Toonzai

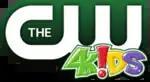
The CW4Kids logo used exclusively from May 24, 2008 to August 7, 2010. The logo was still being used as a sub-brand to the "Toonzai" name until August 18, 2012

At the time of the block's launch, 4Kids also programmed the competing 4Kids TV block for Fox, until that network canceled its time leasing agreement with 4KidsTV on December 27, 2008, due to a dispute between Fox and 4Kids involving 4Kids' failure to pay the network for its time lease, and the network's inability to maintain guaranteed clearances for the block, due to difficulties getting Fox affiliates and stations that would be used as default carriers of the block in markets where the Fox station did not carry 4Kids TV to air it.